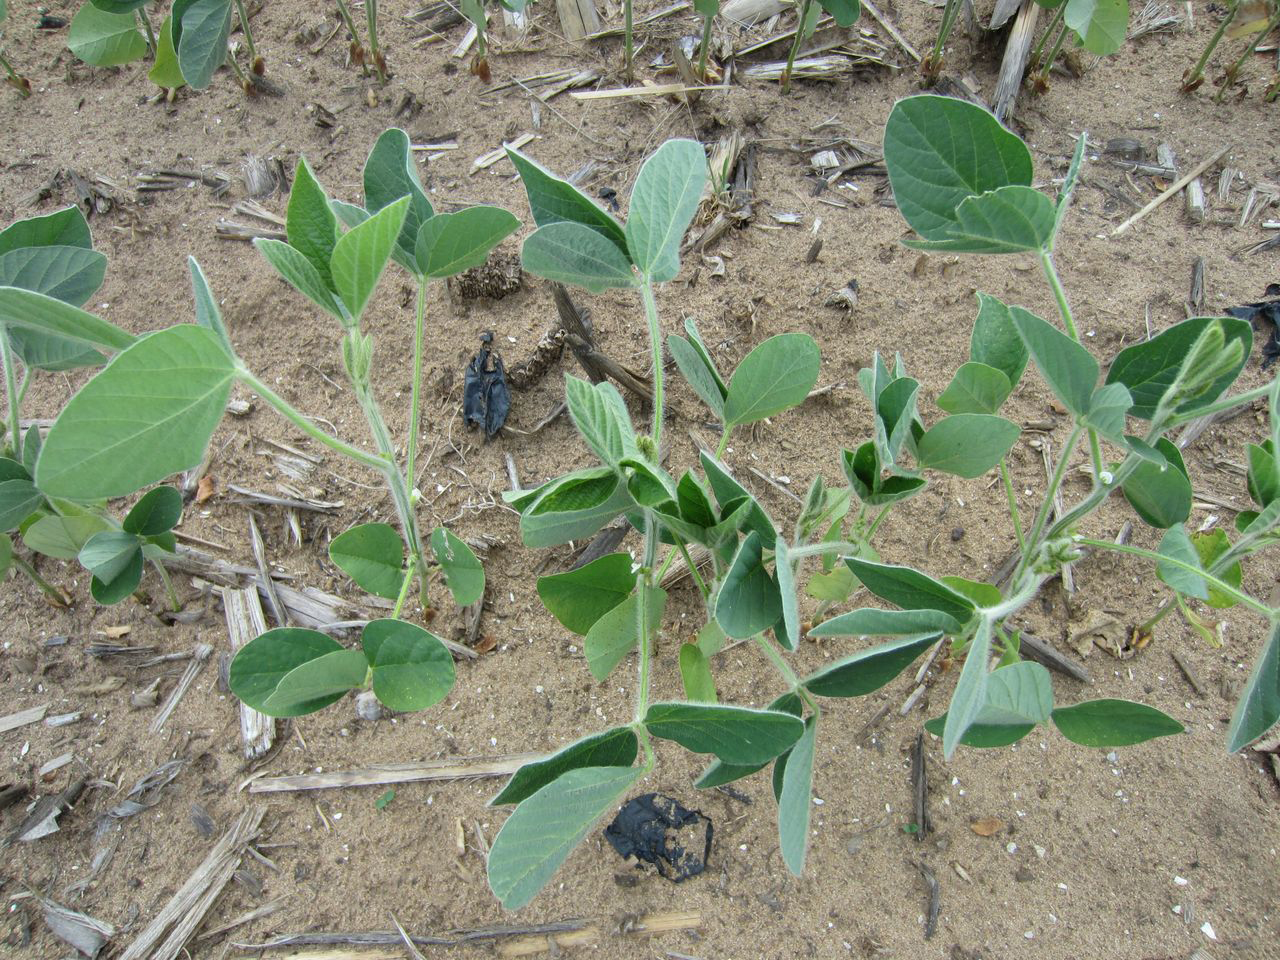
Labels: Soyabean leaf, Soyabean leaf, Soyabean leaf, Soyabean leaf, Soyabean leaf, Soyabean leaf, Soyabean leaf, Soyabean leaf, Soyabean leaf, Soyabean leaf